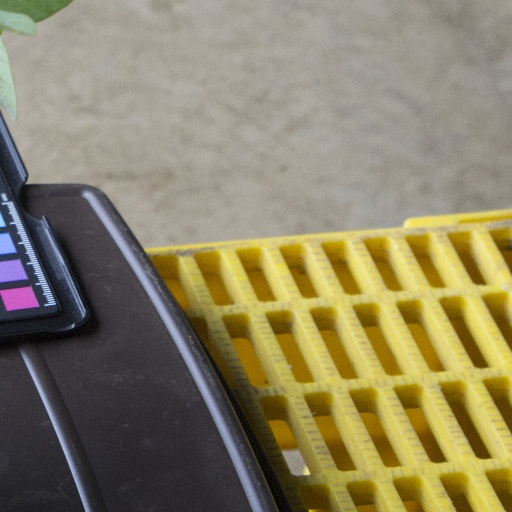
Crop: soybean